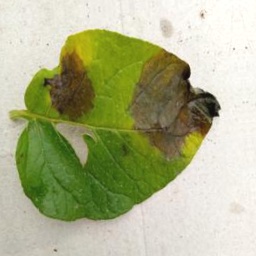
Etiqueta: Late Blight